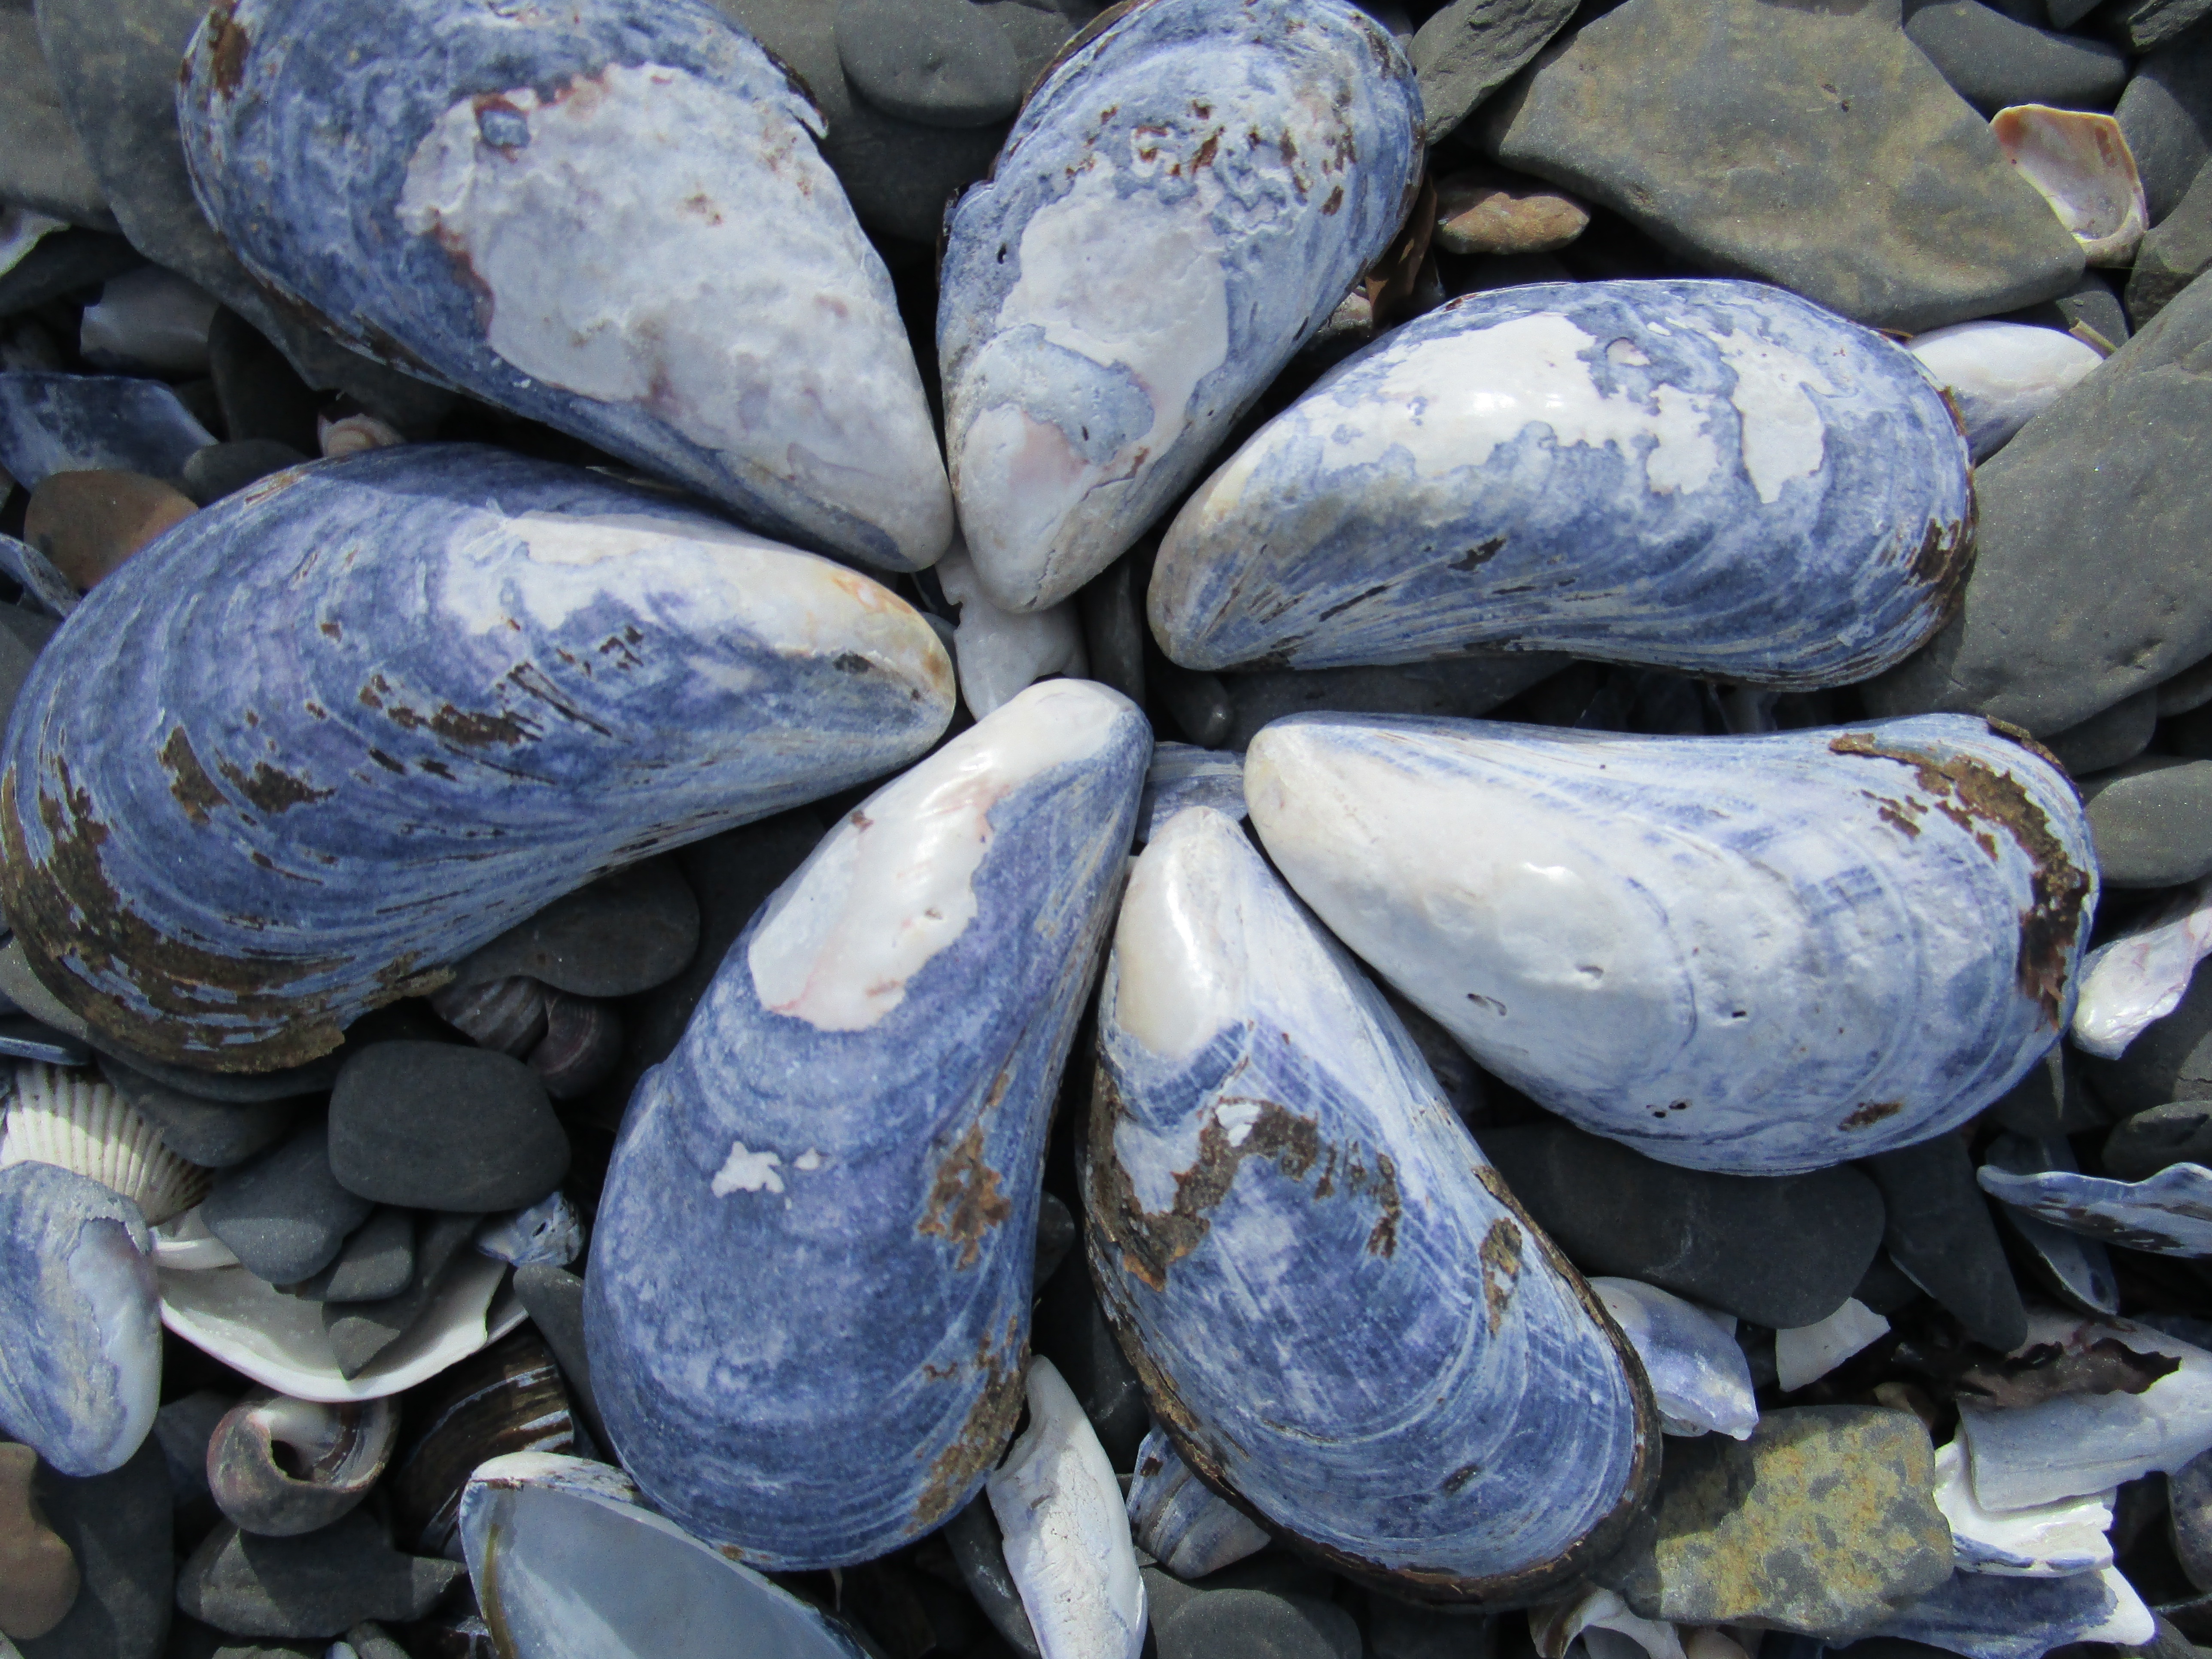
beach, water, rock, ocean, food, pebble, holiday, seafood, blue, material, shell, seashell, mussel, marine, boulder, clams oysters mussels and scallops